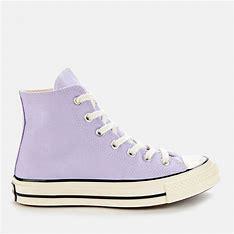
Brand: Converse
Model: Chuck Taylor All Star 70 Hi